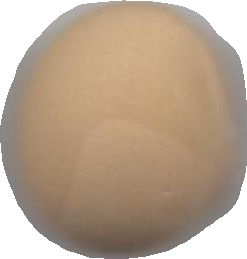
Variety: Grobogan